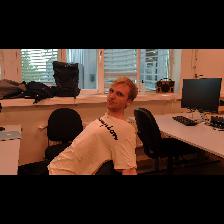
Label: Human